Clay Travis

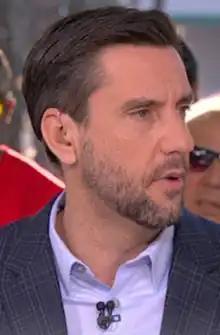
Travis in 2020

Richard Clay Travis (born April 6, 1979) is an American writer, lawyer, radio host and television analyst, and founder of "OutKick".